Pegasus (constellation)

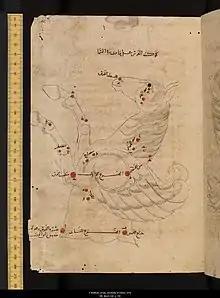
Pegasus from Al-Sufi's "Book of Fixed Stars," dated 1009-10

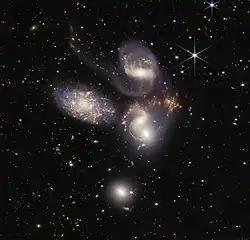
Stephan's Quintet photographed by the James Webb Space Telescope

M15 (NGC 7078) is a globular cluster of magnitude 6.4, 34,000 light-years from Earth. It is a Shapley class IV cluster, which means that it is fairly rich and concentrated towards its center. M15 was discovered in 1746 by Jean-Dominique Maraldi. Pease 1 is a planetary nebula located within the globular cluster and was the first planetary nebula known to exist within a globular cluster. It has an apparent magnitude of 15.5.